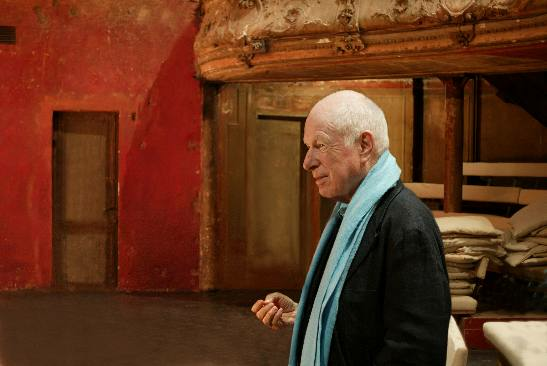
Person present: Yes